Malietoa

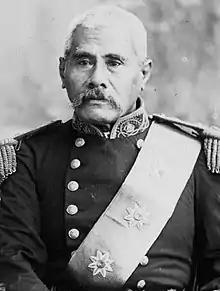
Malietoa Laupepa, Malietoa from 1875 to 1898

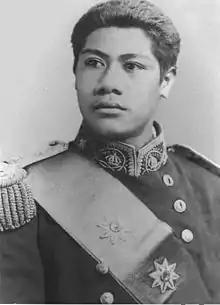
Malietoa Tanumafili I, Malietoa from 1898 to 1939

Mālietoa ( "Mālietoa") is a state dynasty and one of the four paramount chiefly titles of Samoa. It is the titular head of one of the two great royal families of Samoa: Sā Malietoa. Literally translated as "great warrior", the title's origin comes from the final words of Tu'i Tonga Talakaifaiki as he was fleeing on the beach to his boat, ""Mālie toa, mālie tau"" ("Great warrior, bravely you have fought").